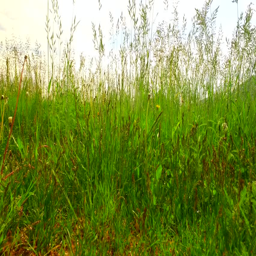
low angle of big green grass , a young not harvested hay in a spring